Bossancourt

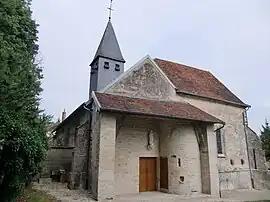
The church in Bossancourt

Bossancourt is a commune in the Aube department in north-central France.